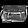
Label: Bag